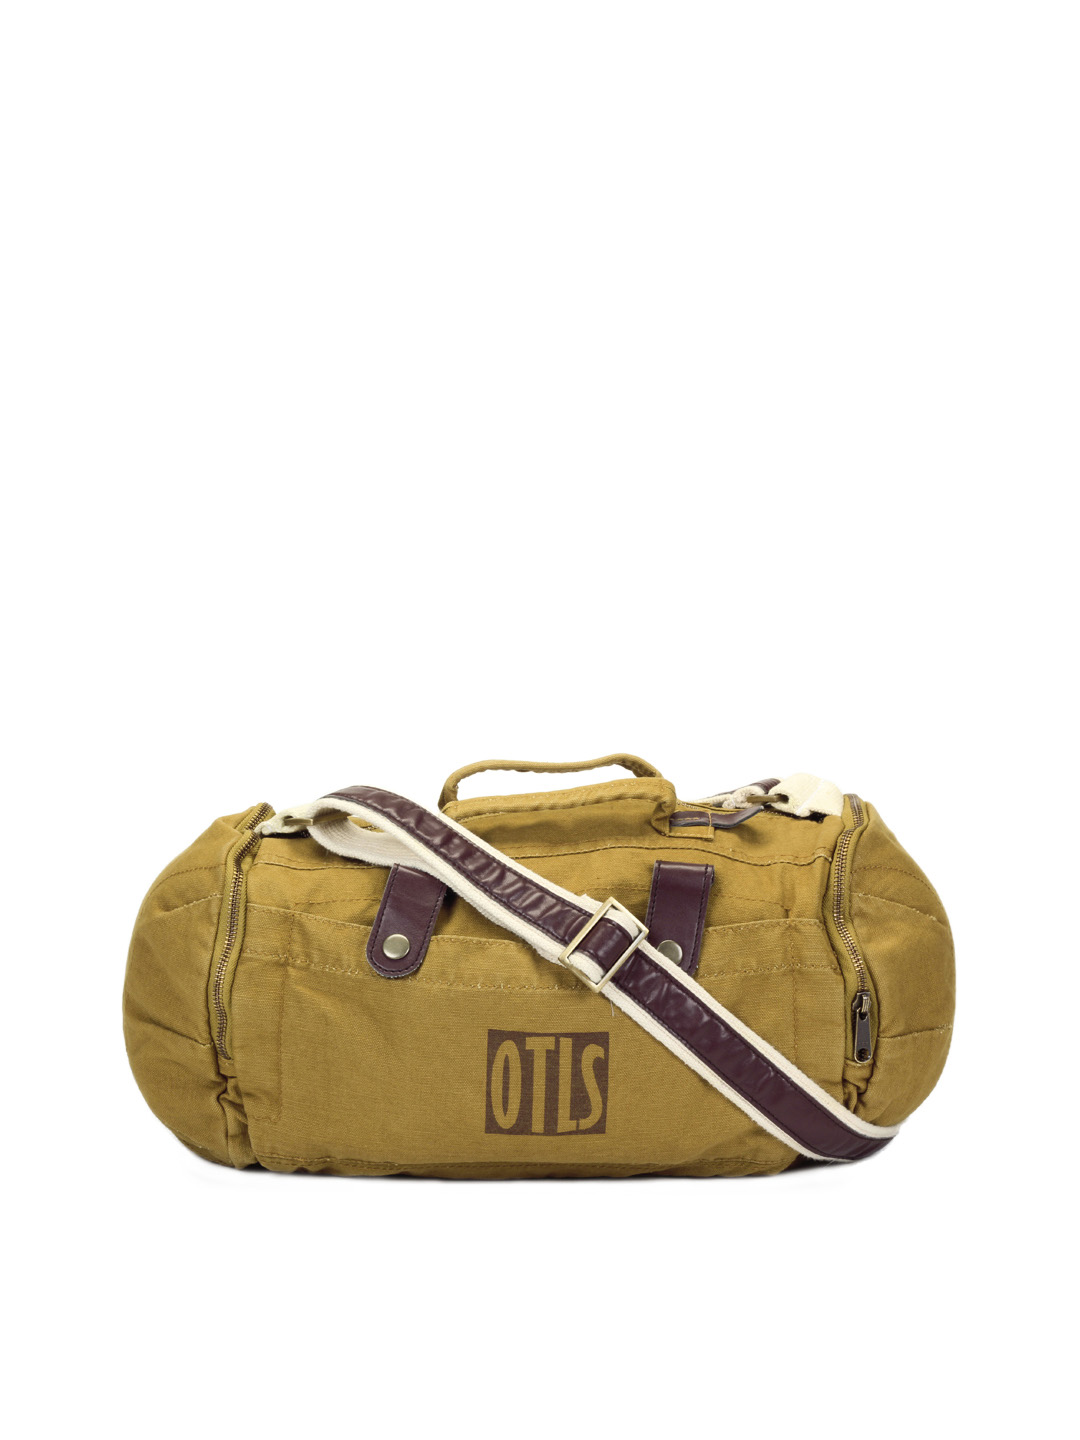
OTLS Unisex Mustard Brown Duffle Bag
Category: Accessories / Bags / Duffel Bag
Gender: Unisex
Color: Mustard
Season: Summer 2012
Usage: Casual